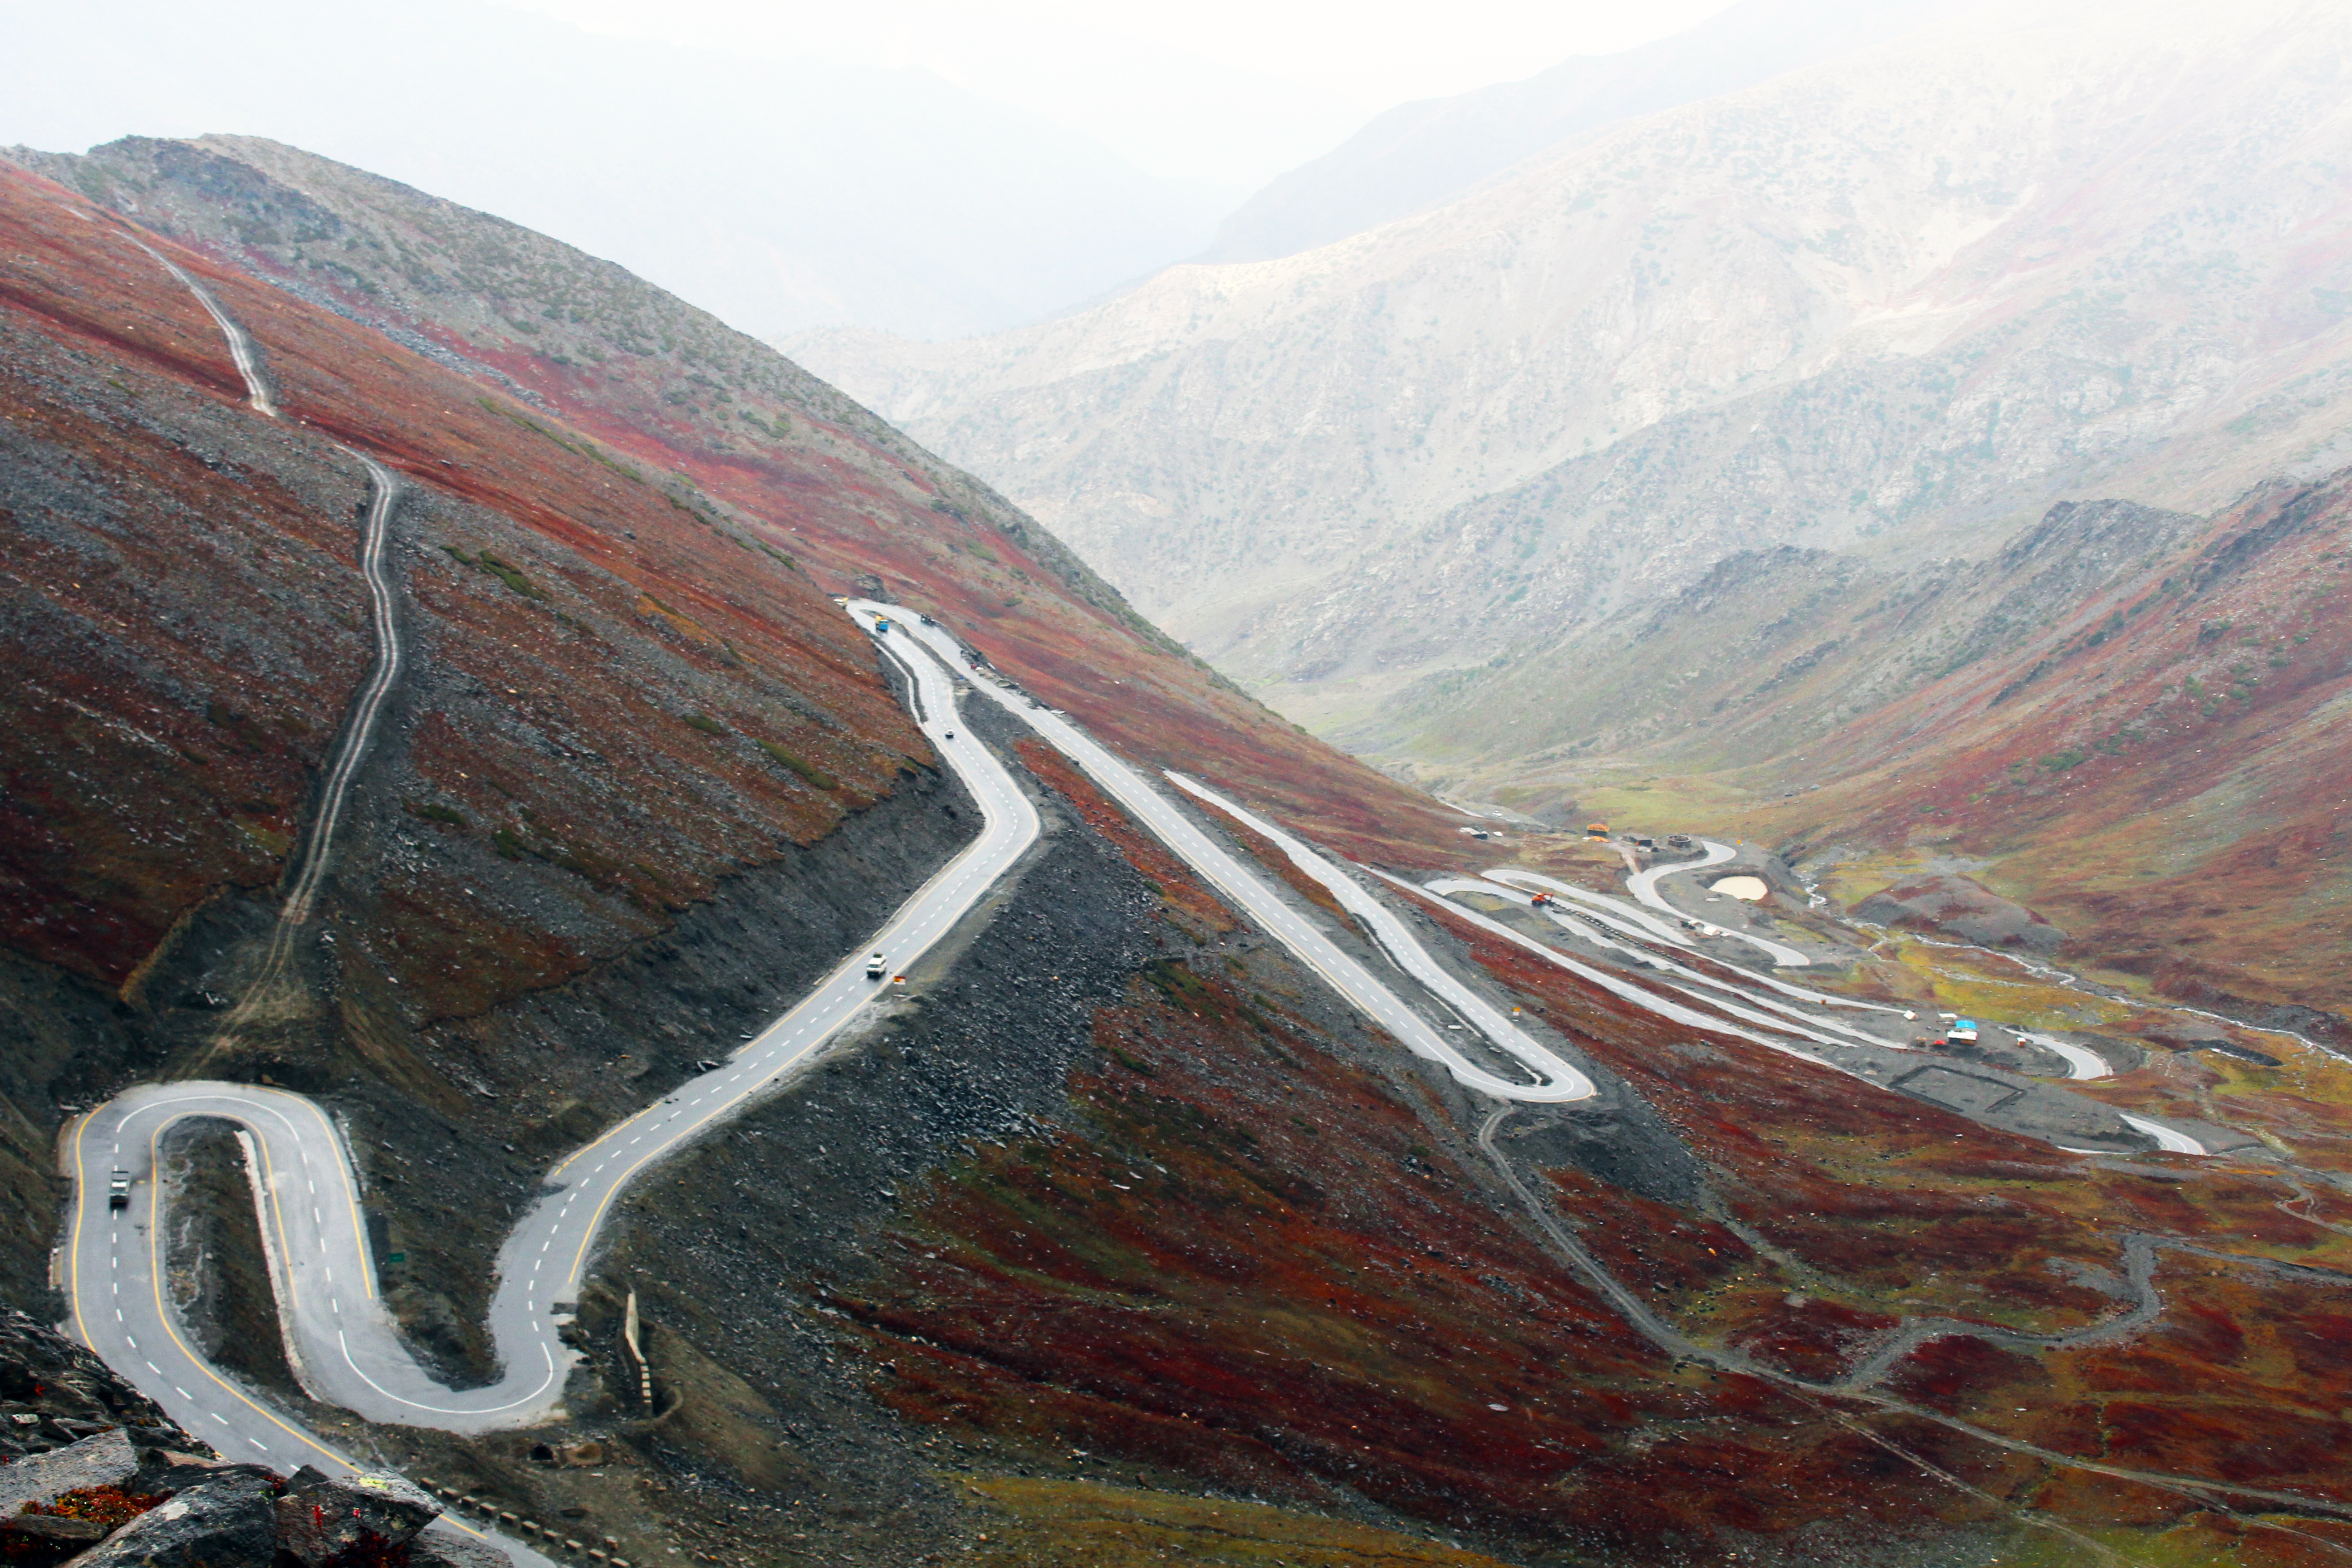
mountain, valley, mountain range, roadsign, ridge, geology, roadway, mountains, infrastructure, mount, plateau, moraine, pakistan, rocky mountains, landform, aerial photography, mountain pass, hd wallpaper, road image, turning mountain highway, zig zag road, babo sar top, geographical feature, mountainous landforms, geological phenomenon